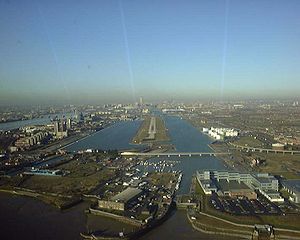
London Docklands / Havneanlæggene
London City Airport
Docklands er et område i det østlige London. Det består af dele af bydelene Southwark, Tower Hamlets og Newham. Havneanlægget, eller dokkerne, navnet henviser til at den tidligere var en del af Port of London. Det meste af området er nu brugt til anden kommerciel virksomhed og til boligområder. Londons nyeste lufthavn, London City Airport blev anlagt her i 1987. Navnet blev først brugt i 1971 i en rapport fra regeringen om planer for udvikling af området, og er siden blevet taget i brug som et halvofficielt navn. Fodboldklubben Millwall holder til i denne del af byen.